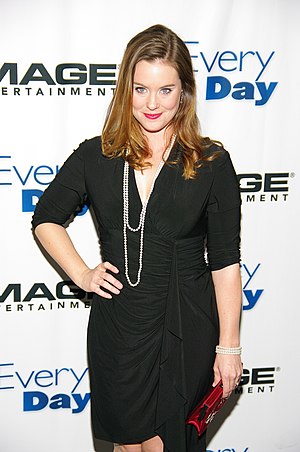
Ashley Williams
Ashley Williams er en amerikansk film- og Broadway-skuespillerinde. Hun er bedst kendt for sin rolle som Victoria i How I Met Your Mother og for filmen Something Borrowed.